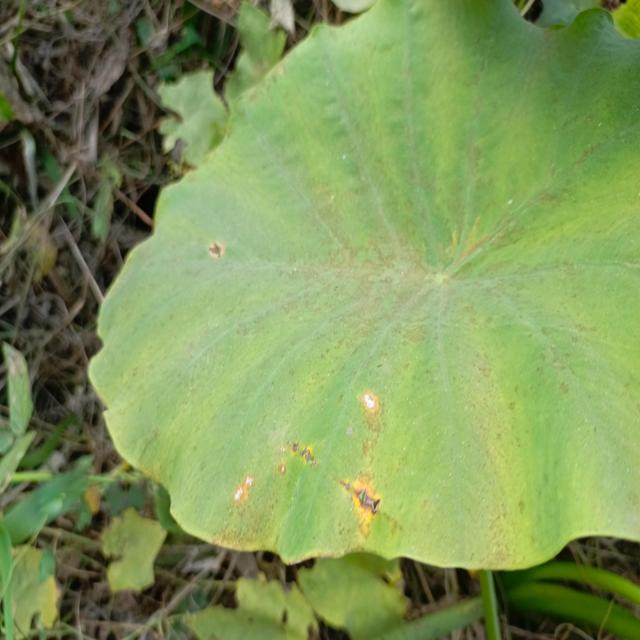
Label: Early_Blight